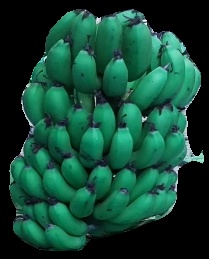
Variety: pachbale
Grade: grade2